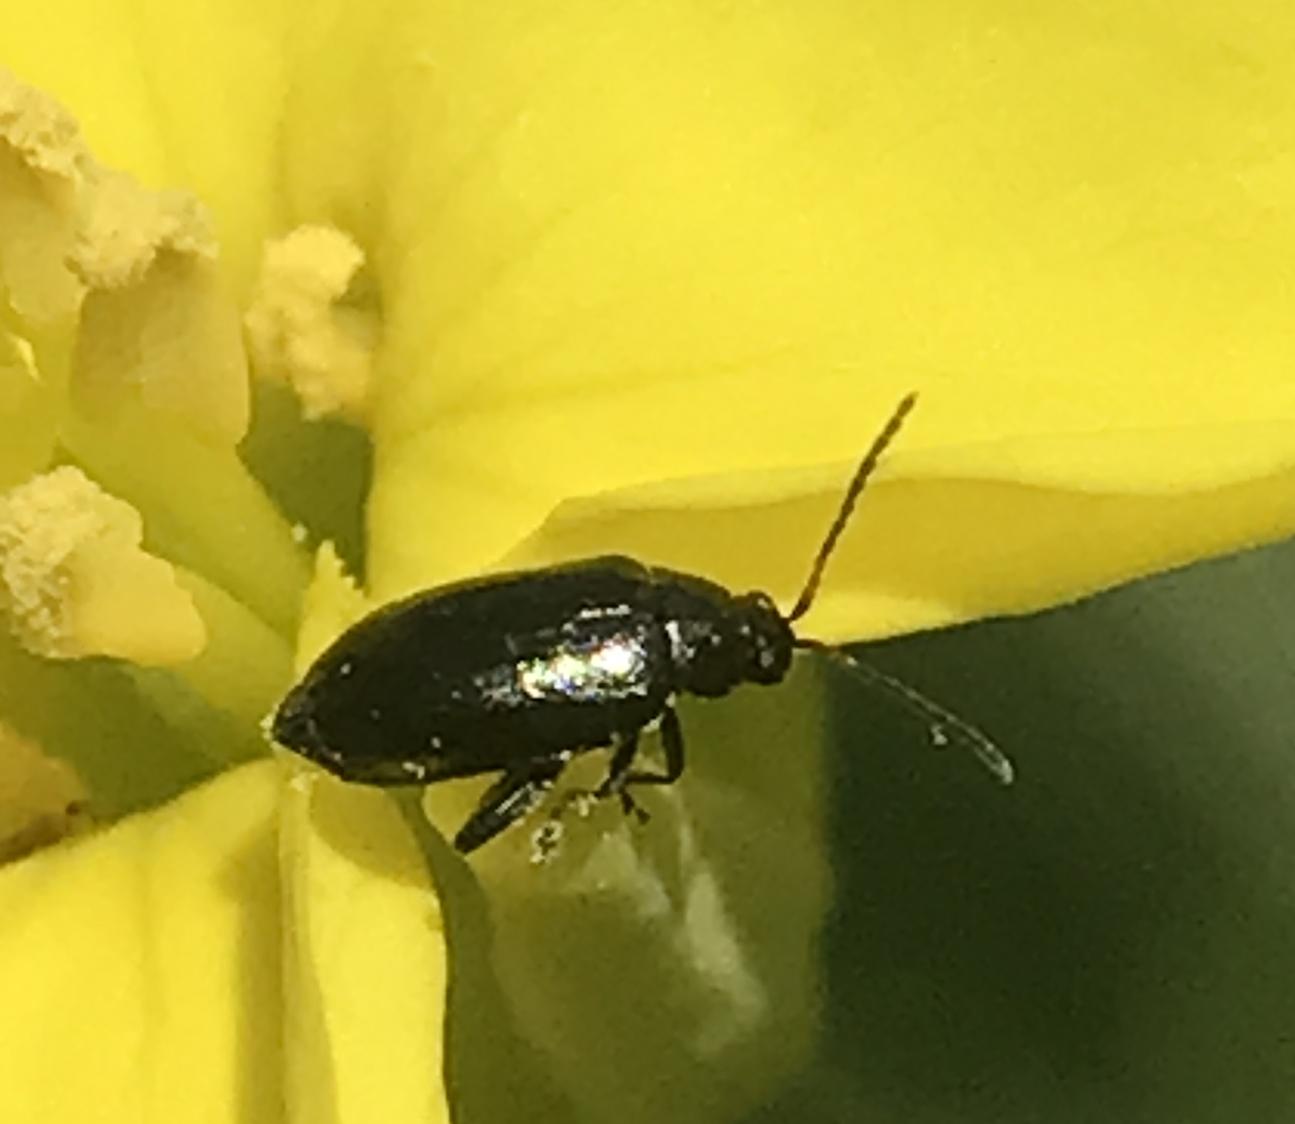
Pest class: crucifer_flea_beetle